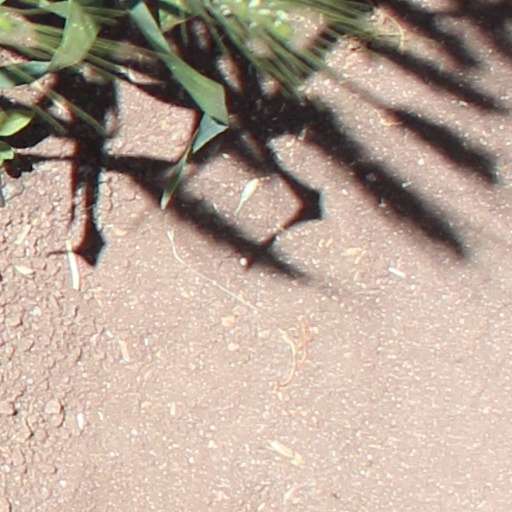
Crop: wheat